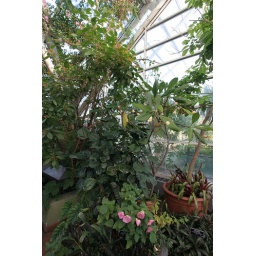
plumeria in the glass house